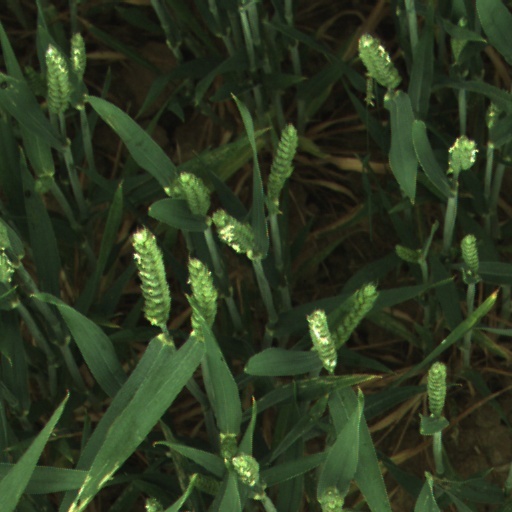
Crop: wheat